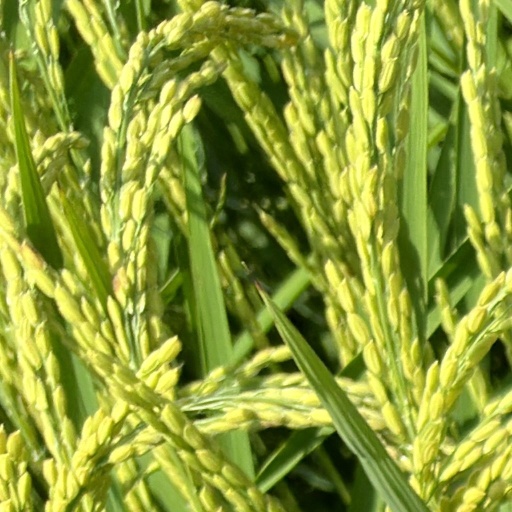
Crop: rice